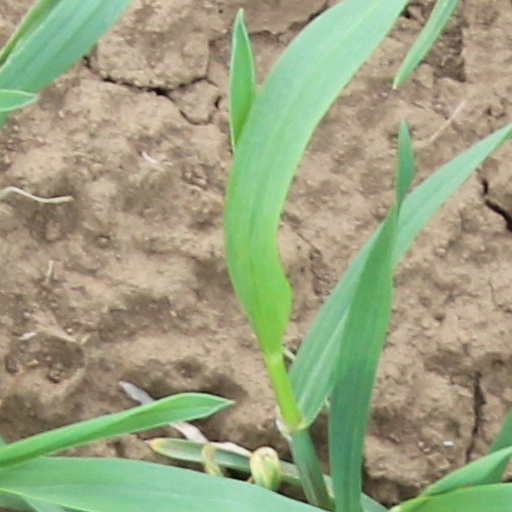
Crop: wheat